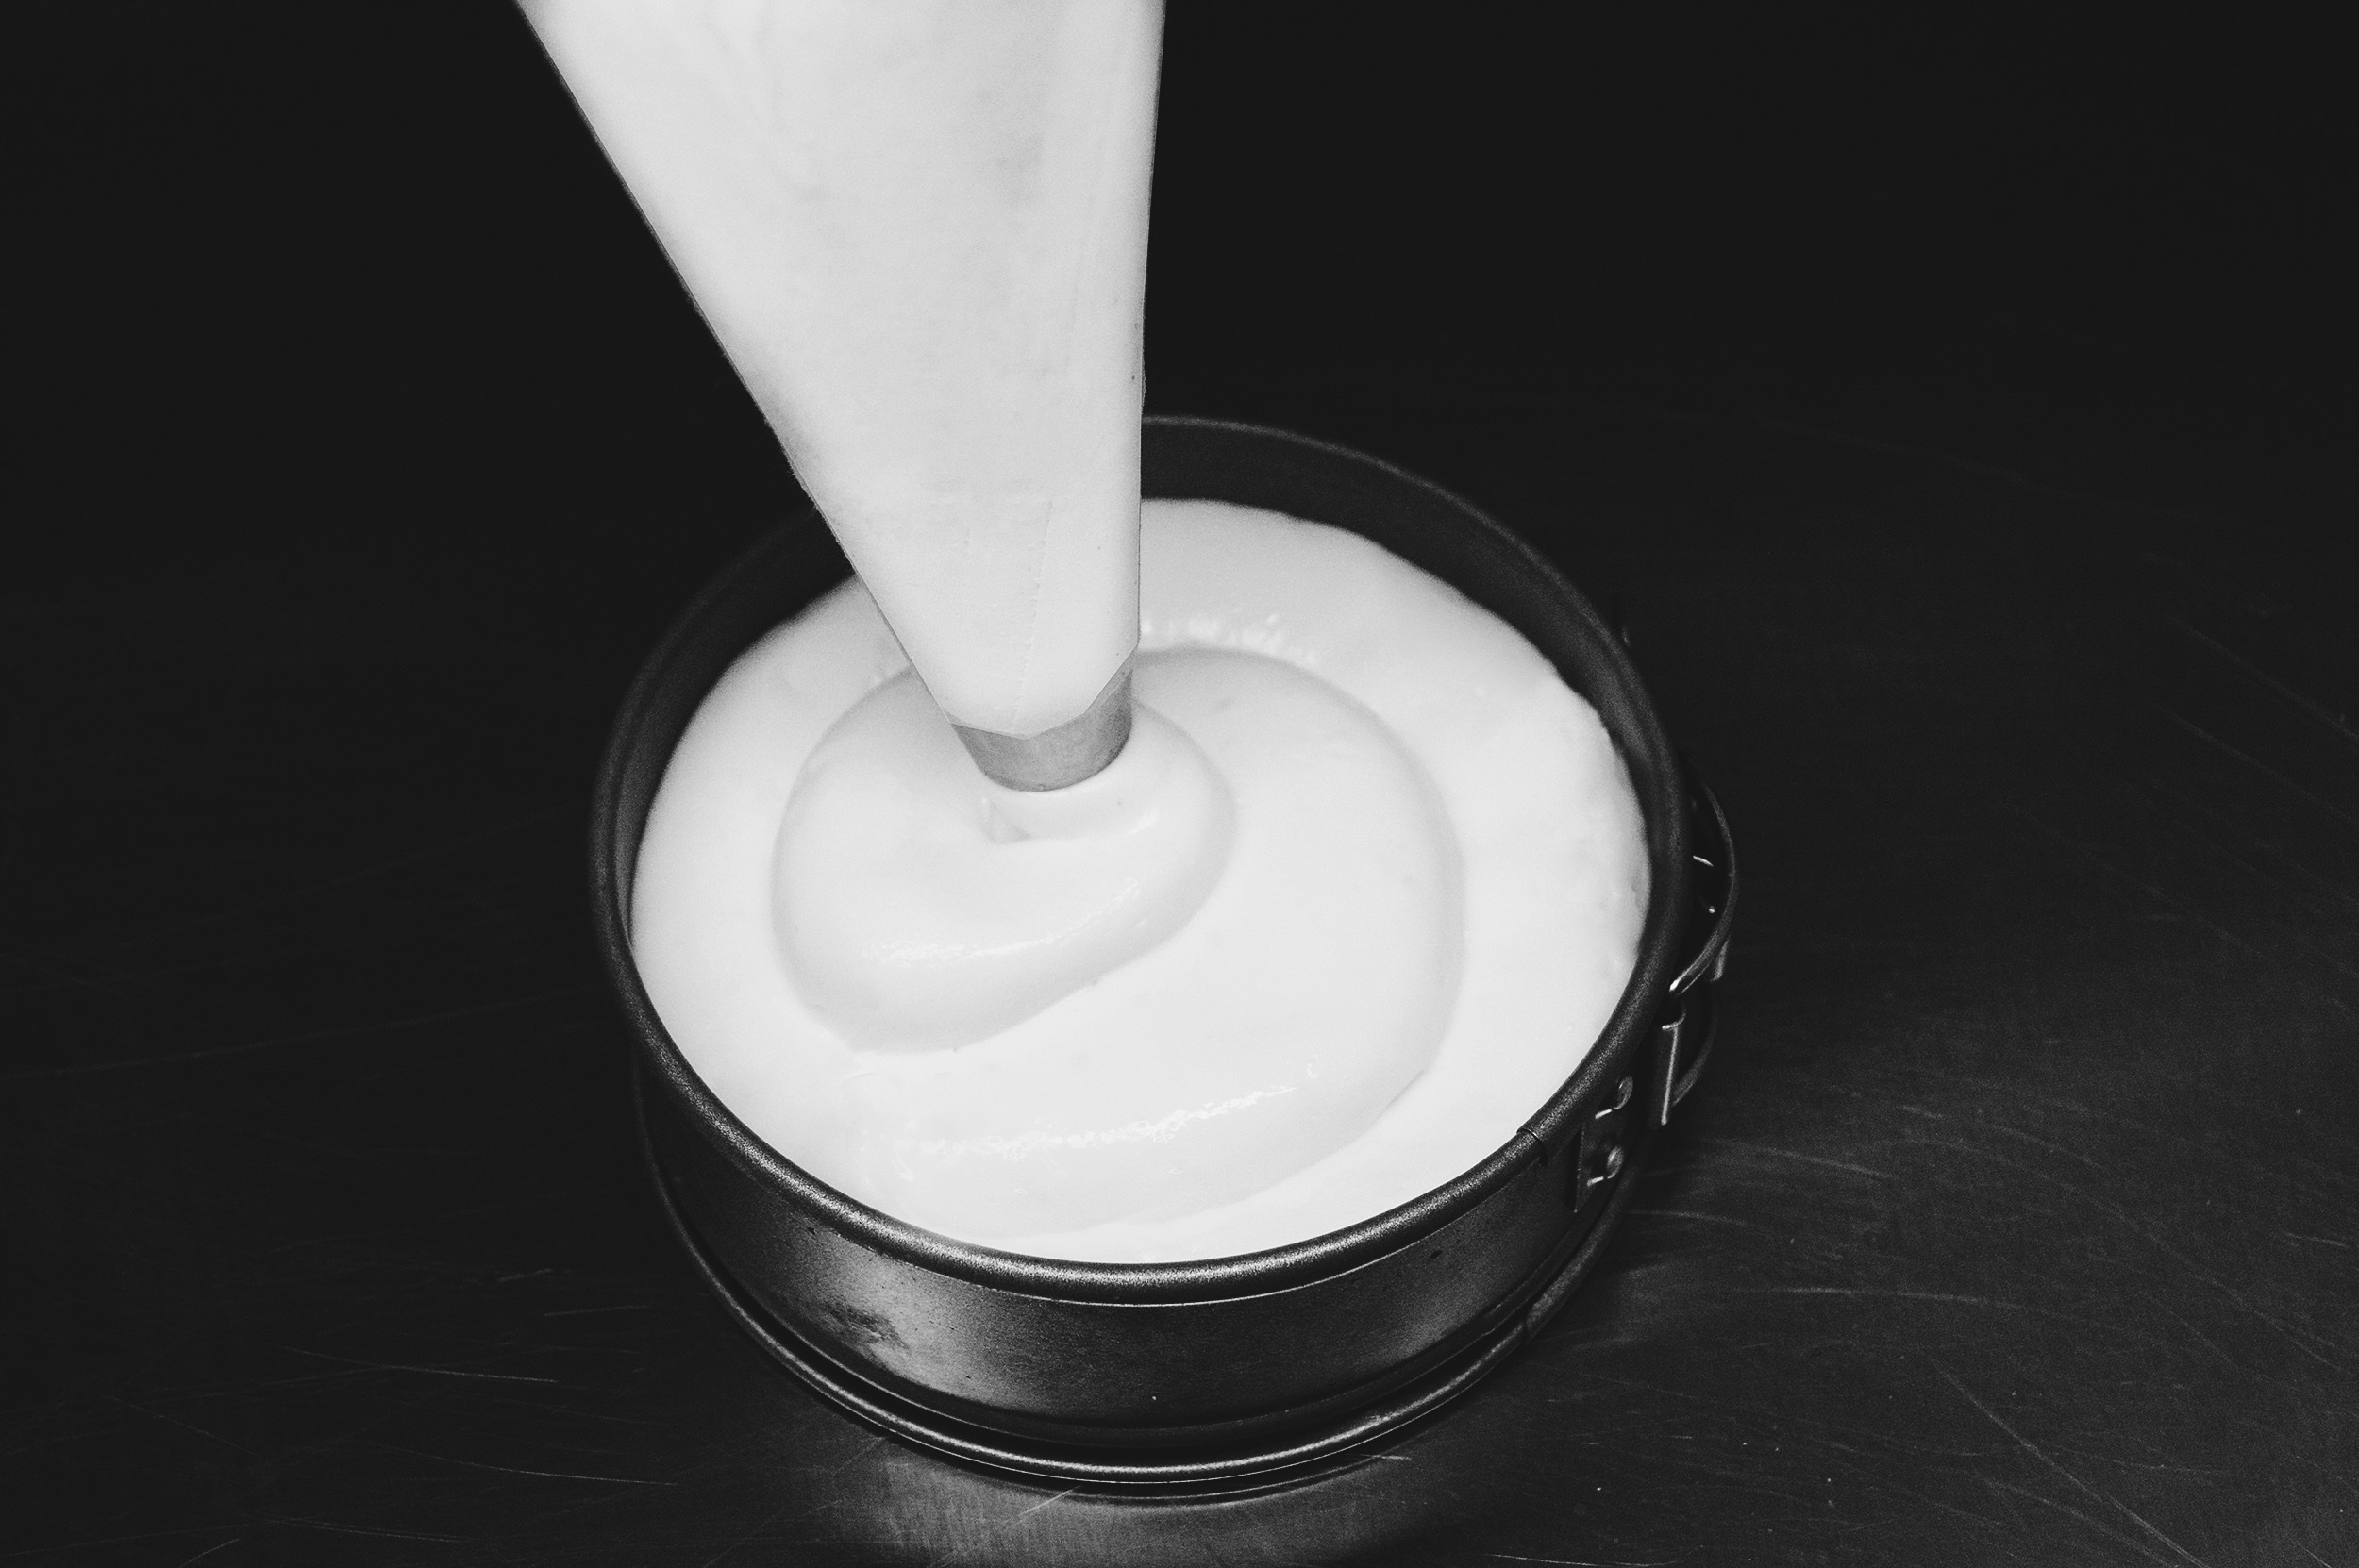
cup, food, drink, dessert, lighting, coffee cup, flavor